Škoda Garde/Rapid

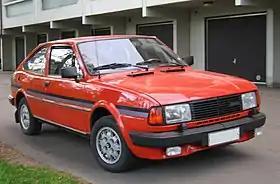

The Škoda Rapid/Garde is a fastback coupé designed and built by AZNP in Czechoslovakia between 1981 and 1990. Based on the rear-engined Škoda 105, 120, and 130 saloons, it was a replacement for the Škoda 110R Coupé built between 1970 and 1980. For the first few years, it was sold as the Škoda Garde in the Czech home markets and some export markets as well. The Rapid/Garde are internally known as Type 743 models, with the later 135/136 Rapids being referred to as Type 747. The Rapid name was originally used on 1930s Škoda models, and was revived again in 2011 on the Indian market Rapid saloon, based on the Volkswagen Vento, and in 2012 on a Rapid hatchback for the international market.